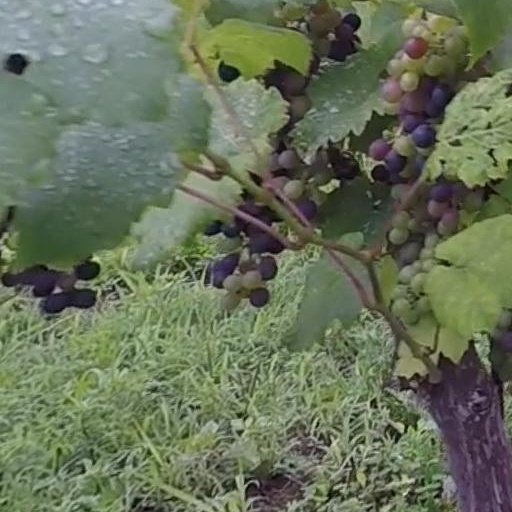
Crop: grape